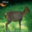
Label: deer